Noises (song)

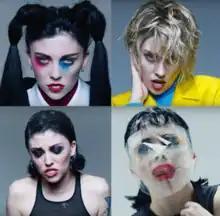
In the video for "Noises", Heather Baron-Gracie portrays four distinct characters, each dressed in a unique style.

On 20 July 2018, the band released a video for "Noises". Directed by Gareth Phillips, this video sees Baron-Gracie performing as four distinct characters, each dressed in a unique style. , the video has been viewed over 3.9 million times on YouTube.